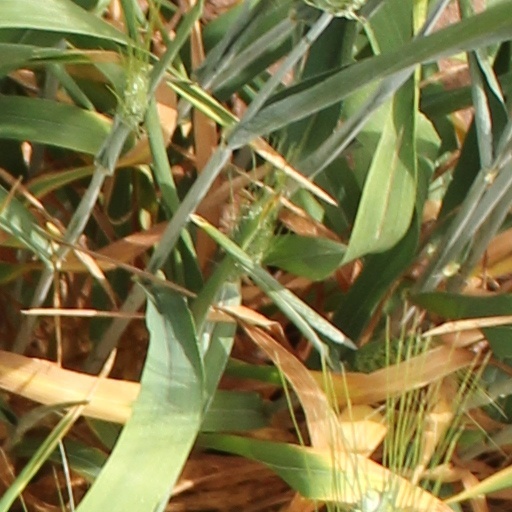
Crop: wheat